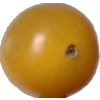
Label: tomato_cherry_yellow